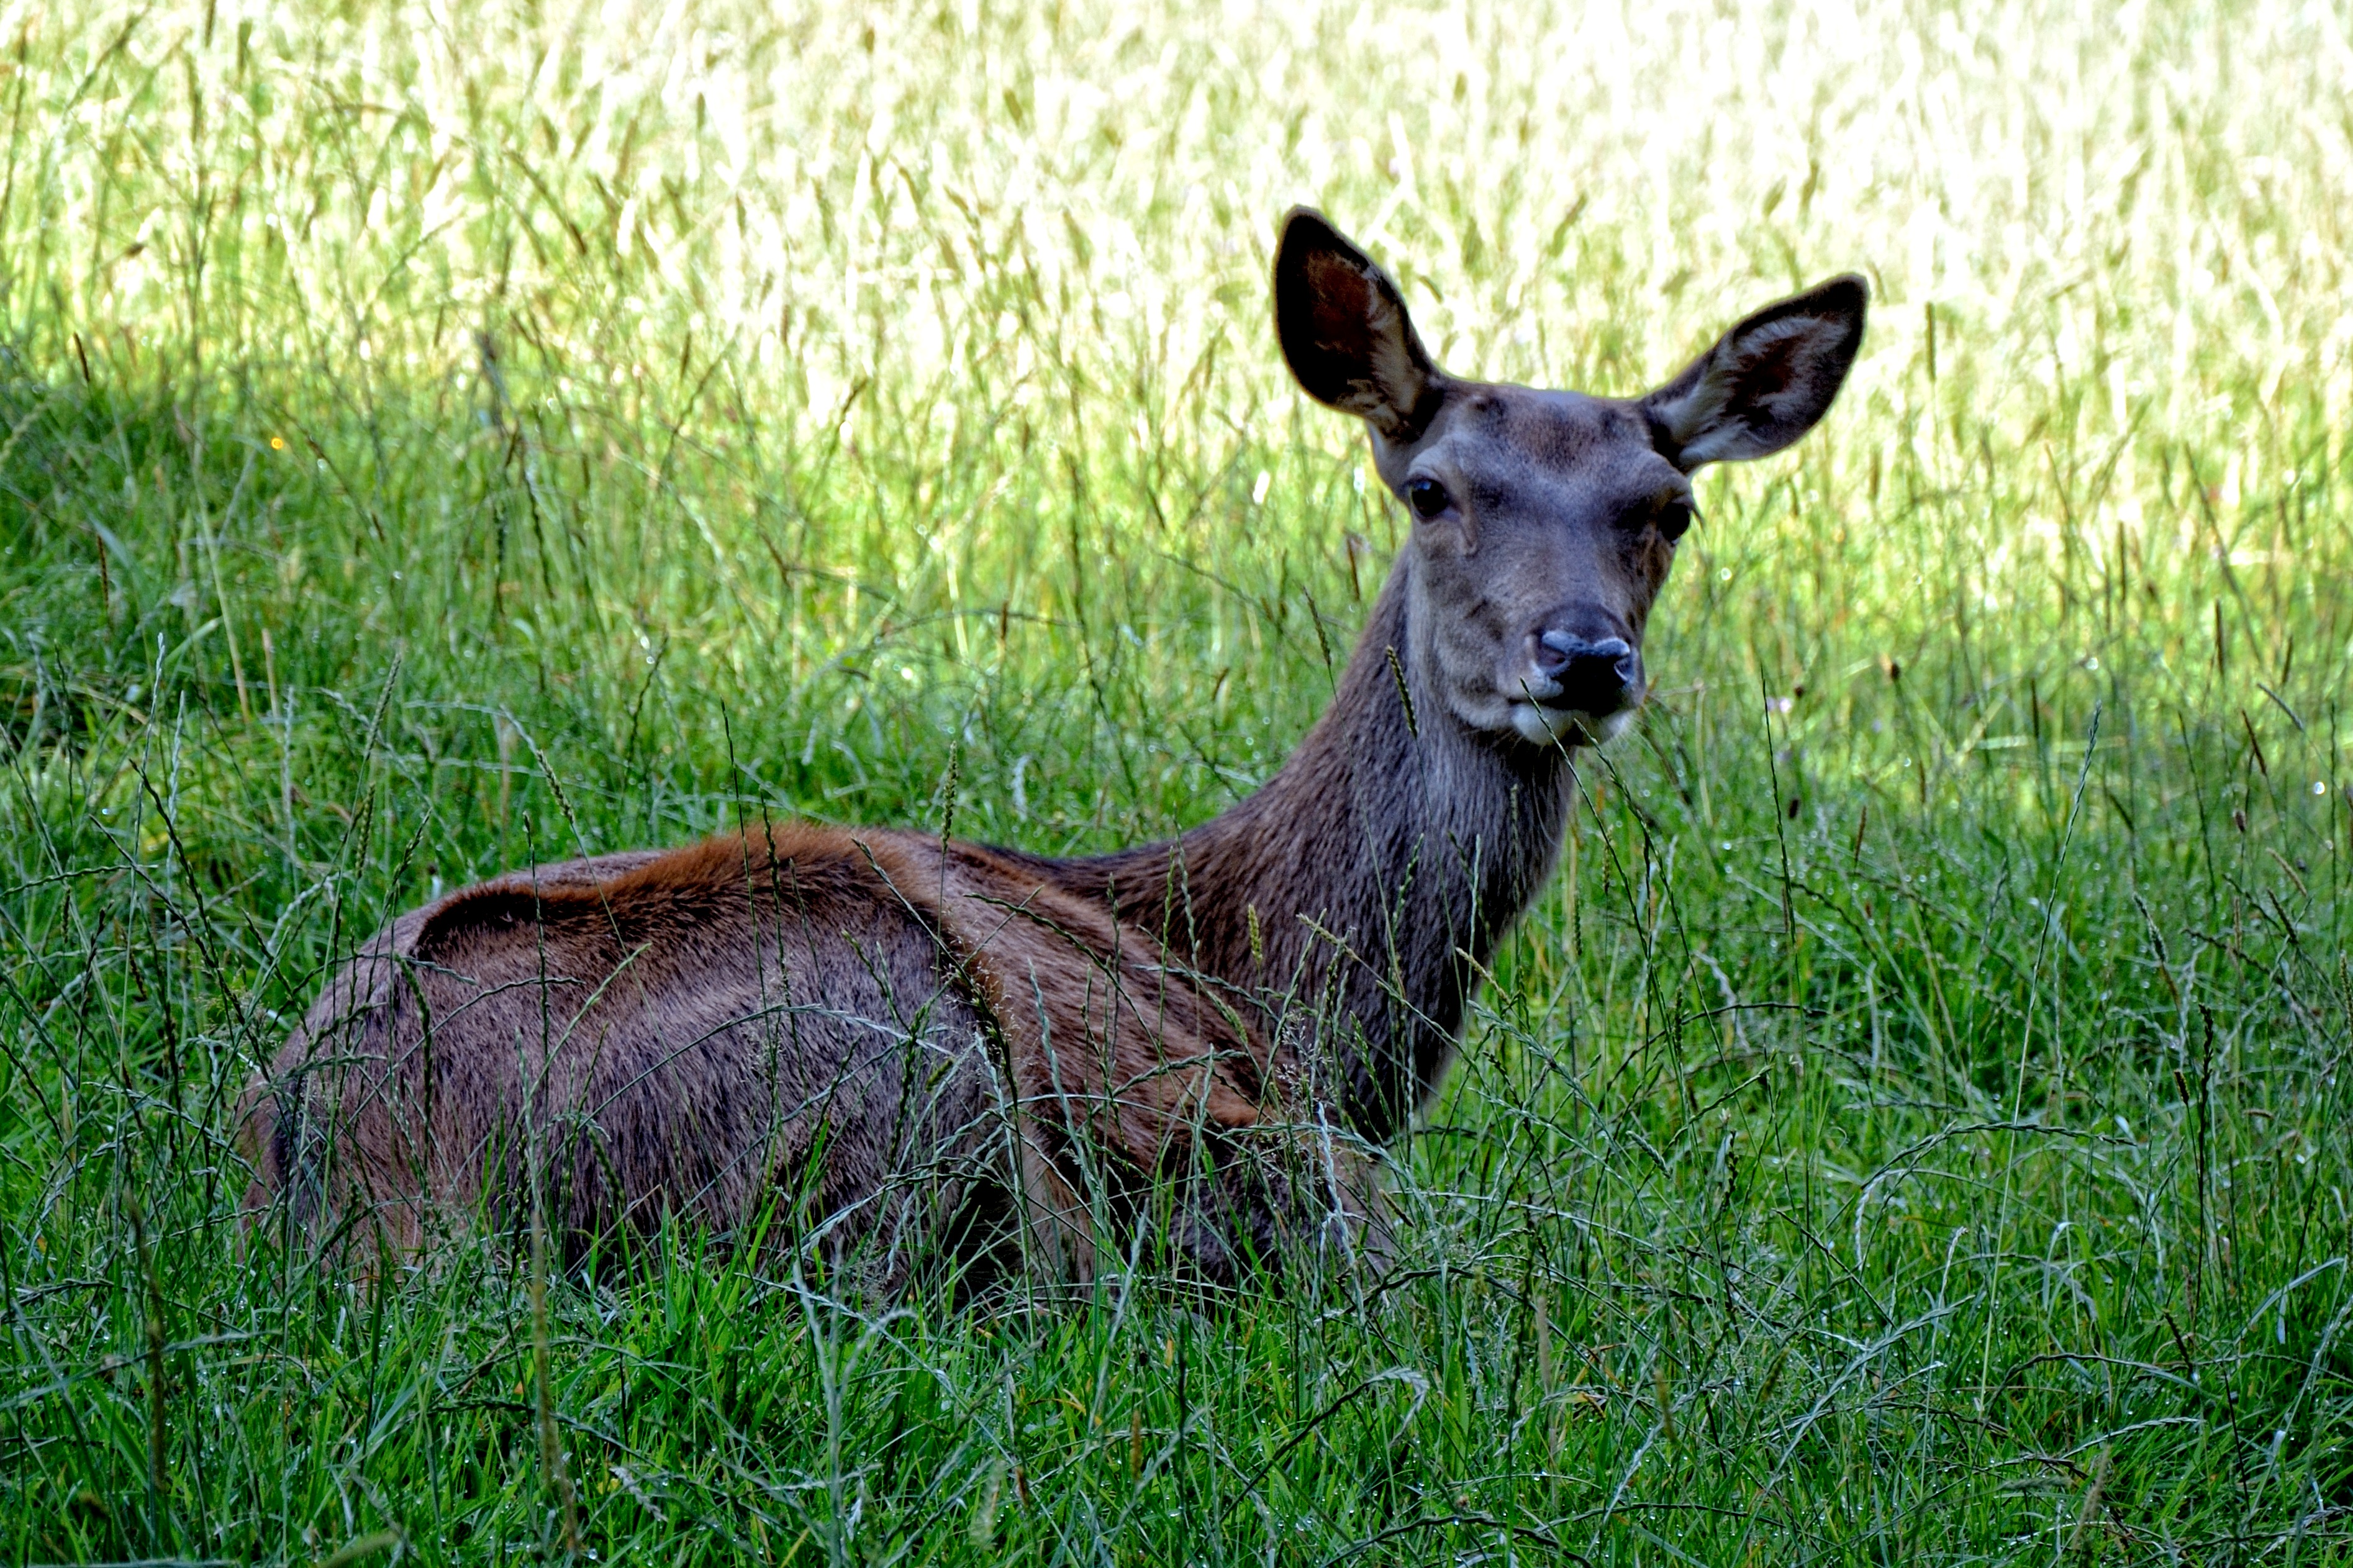
nature, forest, grass, meadow, prairie, animal, wildlife, wild, deer, green, pasture, grazing, peaceful, mammal, fauna, doe, wild animal, happy, grassland, vertebrate, lying, hirsch, attention, animal world, paarhufer, in the free, red deer, white tailed deer, forest animal, musk deer